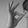
ASL letter: F